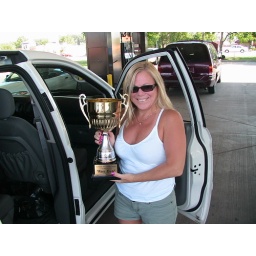
Drove from STL to Columbia, MO in a big white van and rescued The Cup.